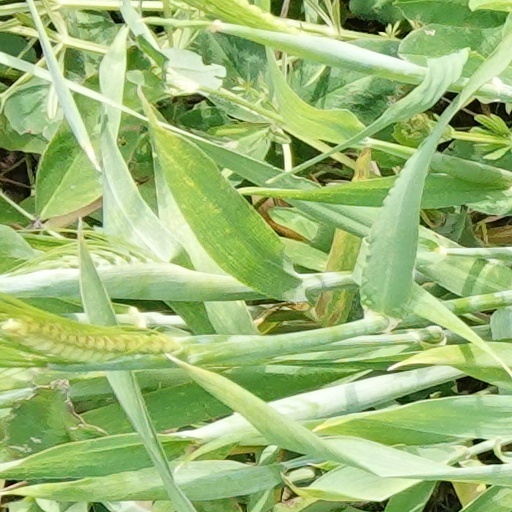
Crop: wheat